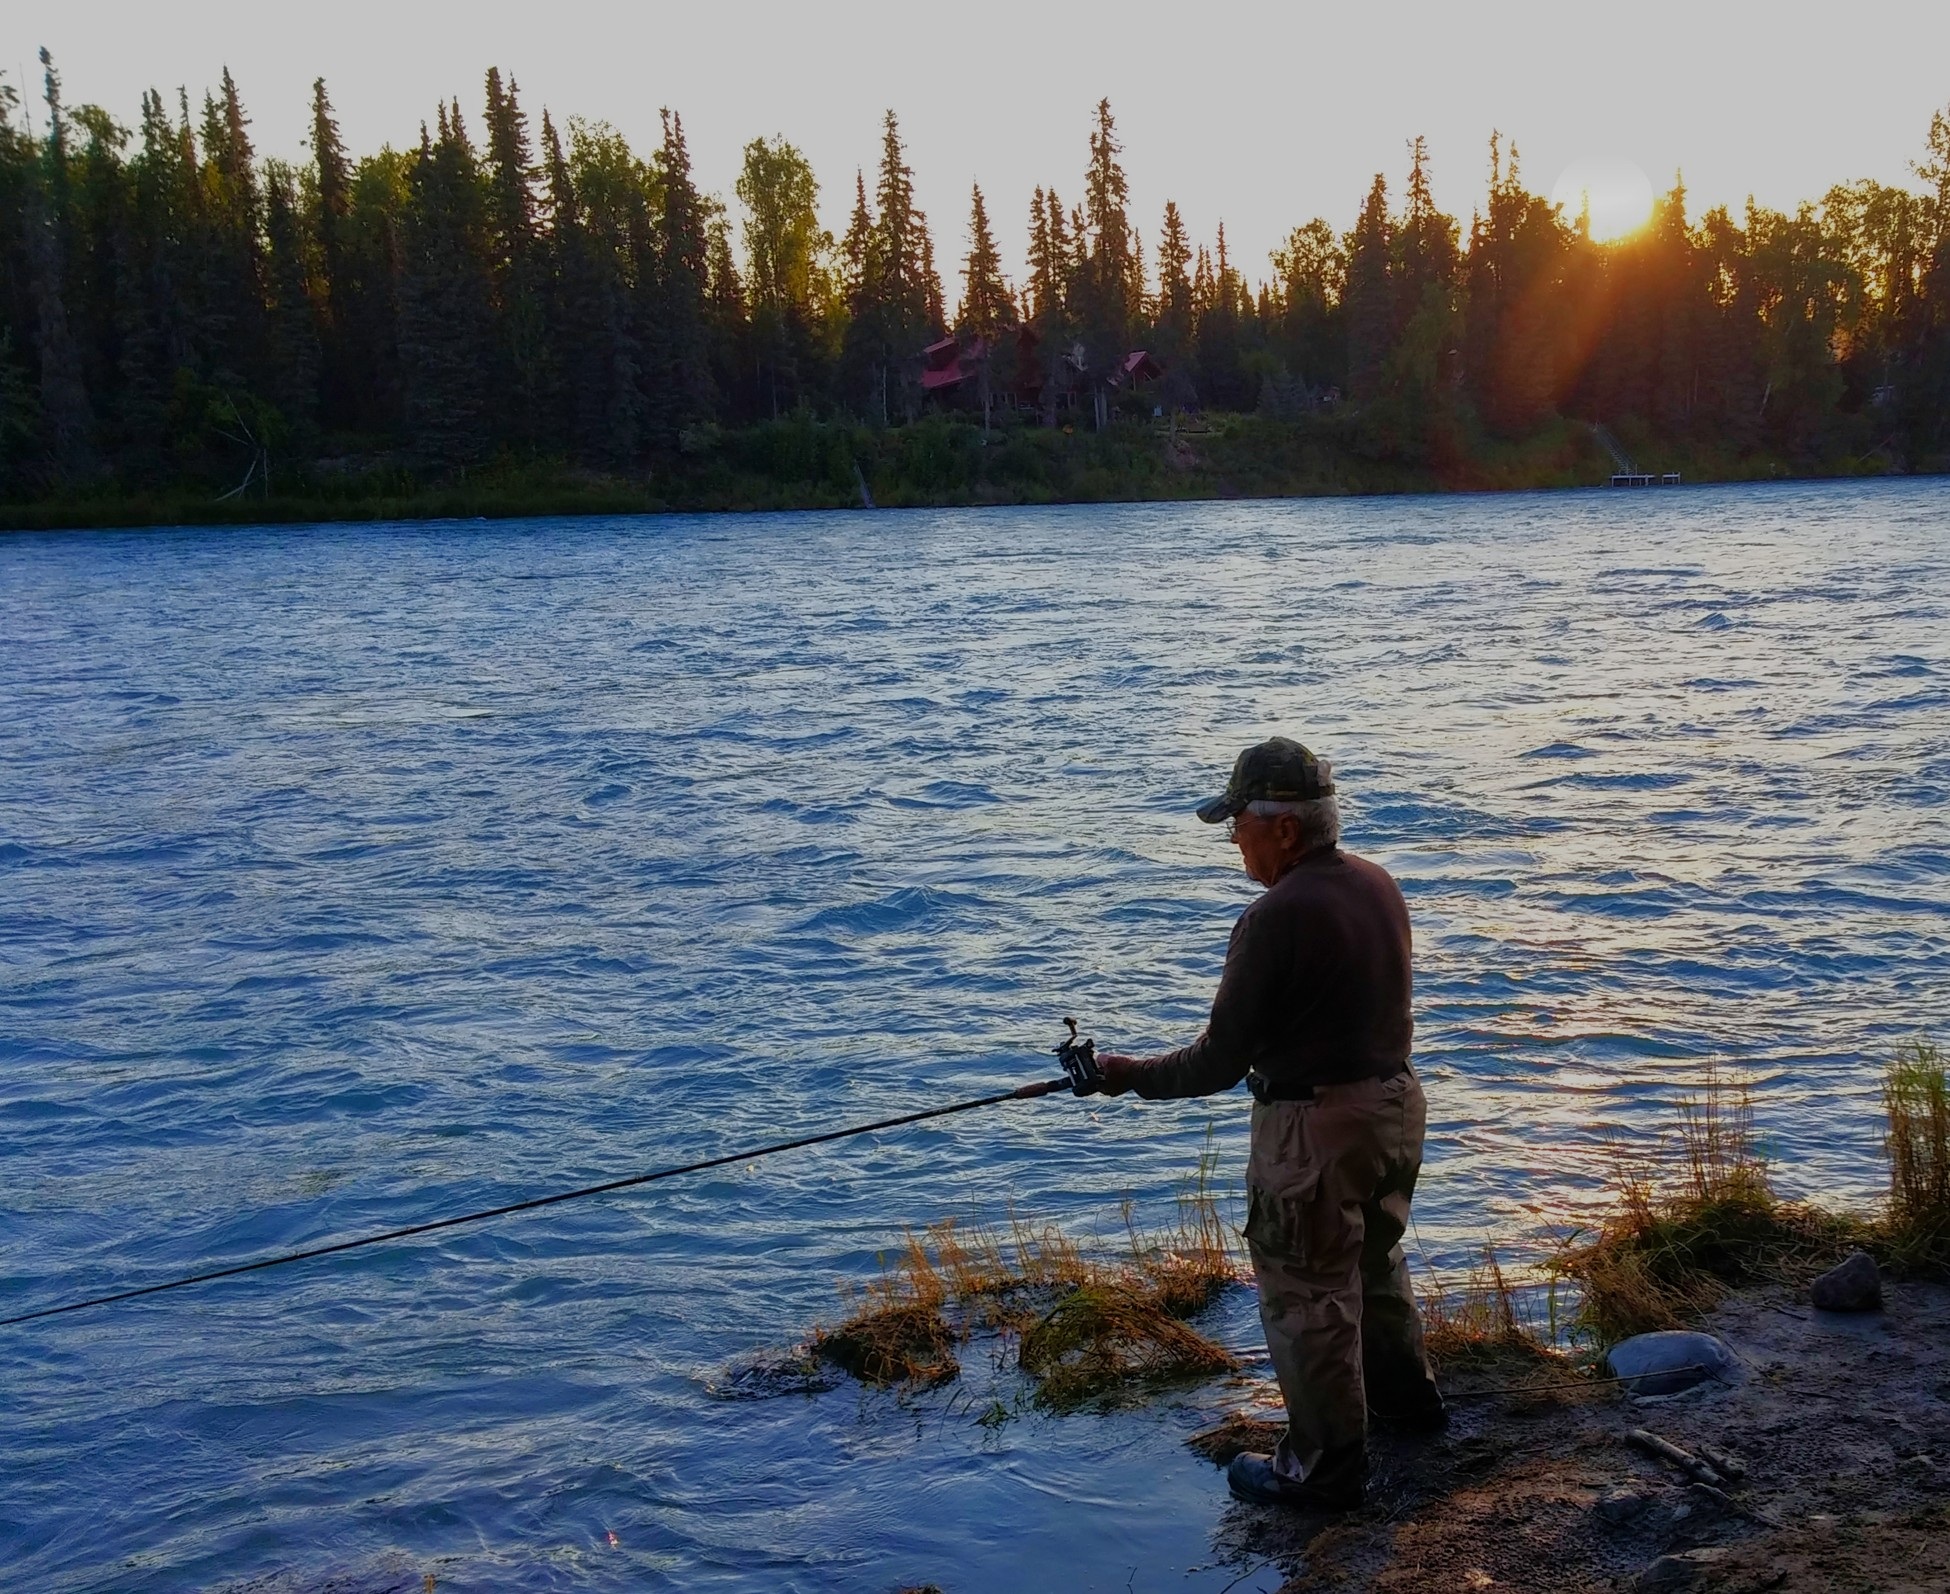
man, water, nature, outdoor, wilderness, person, sport, lake, river, summer, vacation, male, recreation, reflection, fishing, fisherman, spinning, fish, leisure, activity, fun, relaxation, rod, alaska, catch, hobby, angling, outdoor recreation, recreational fishing, kenai river, better than working